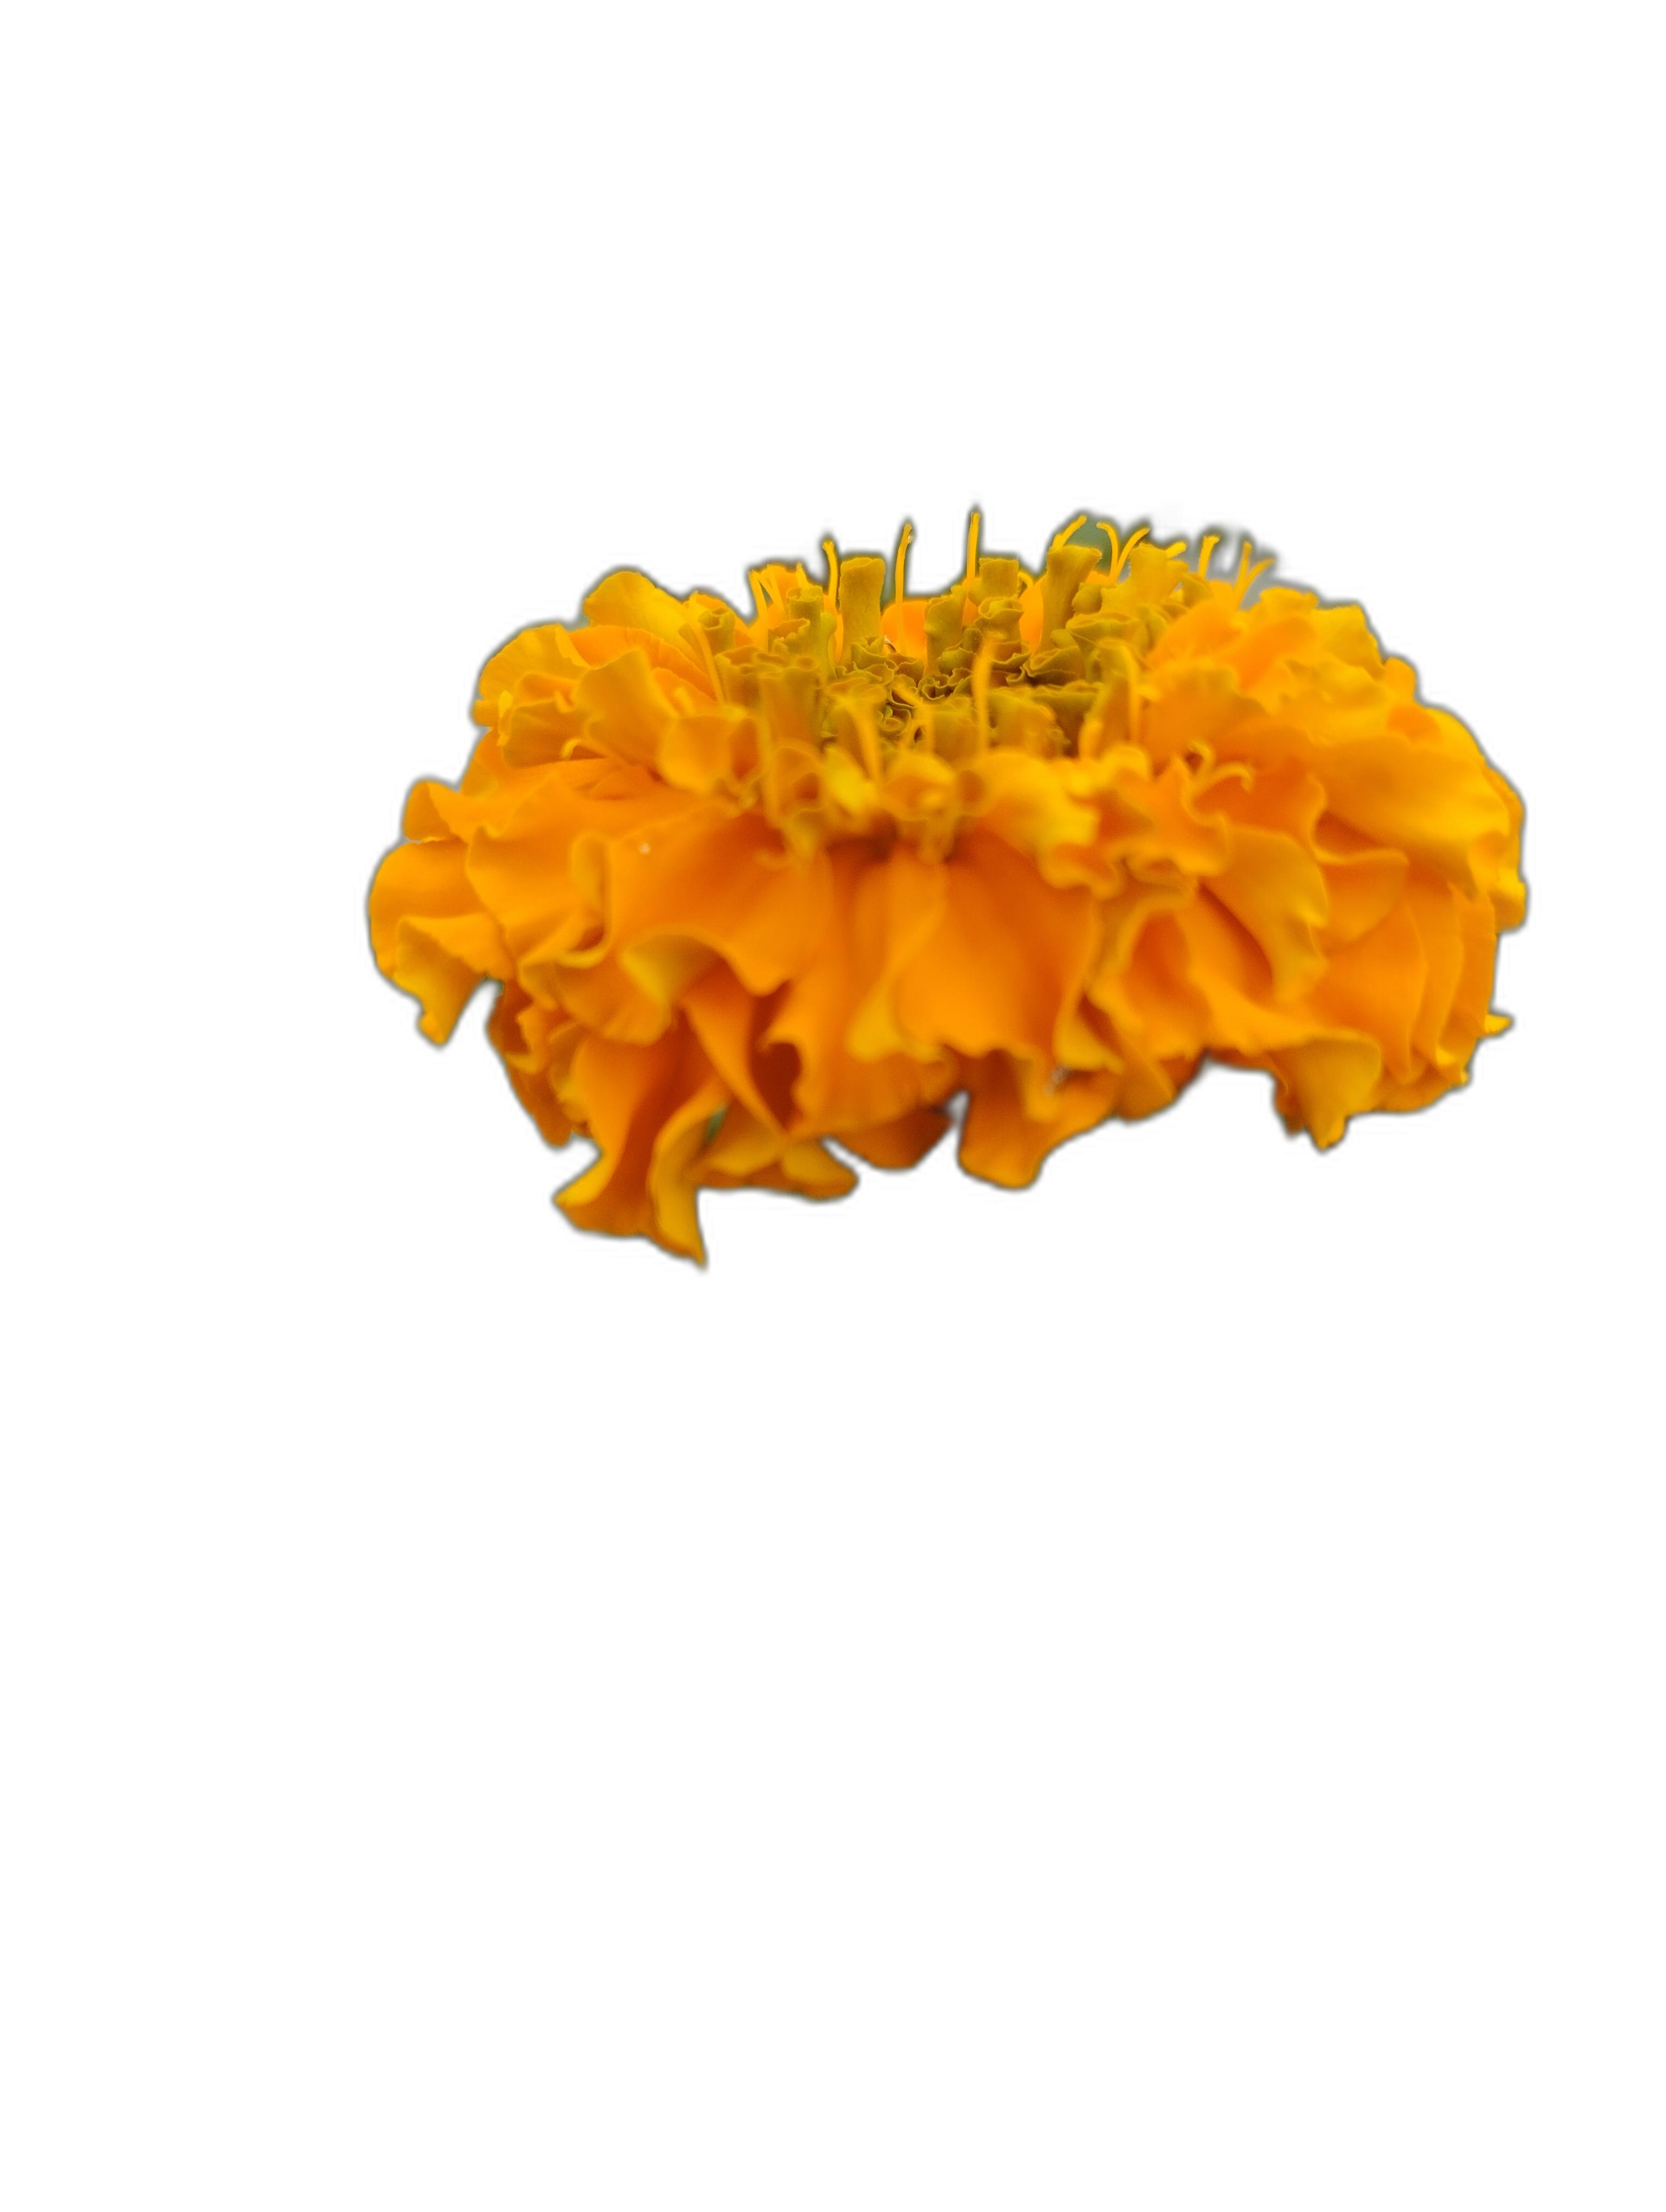
Label: Marigold